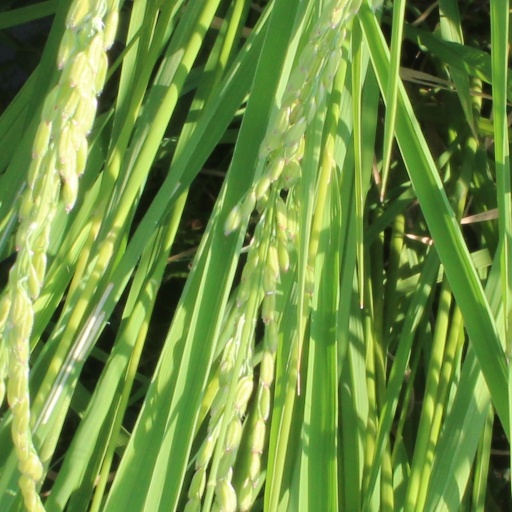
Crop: rice